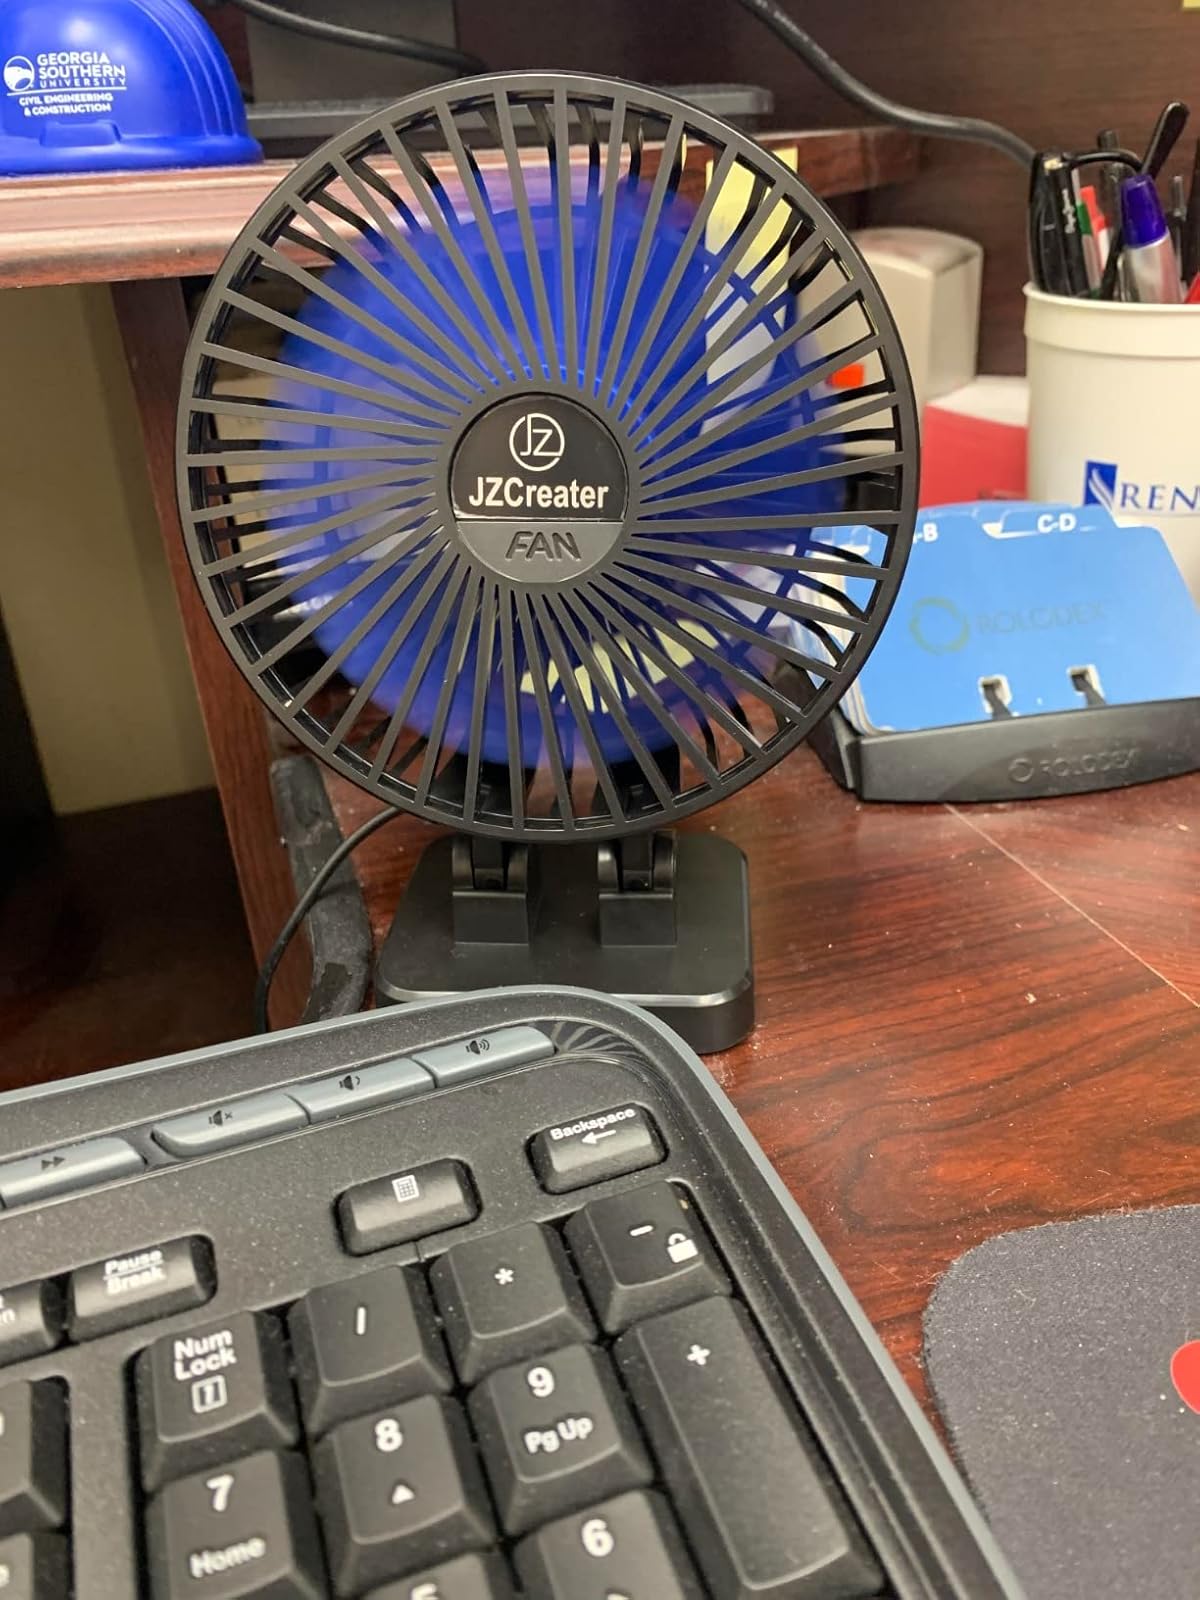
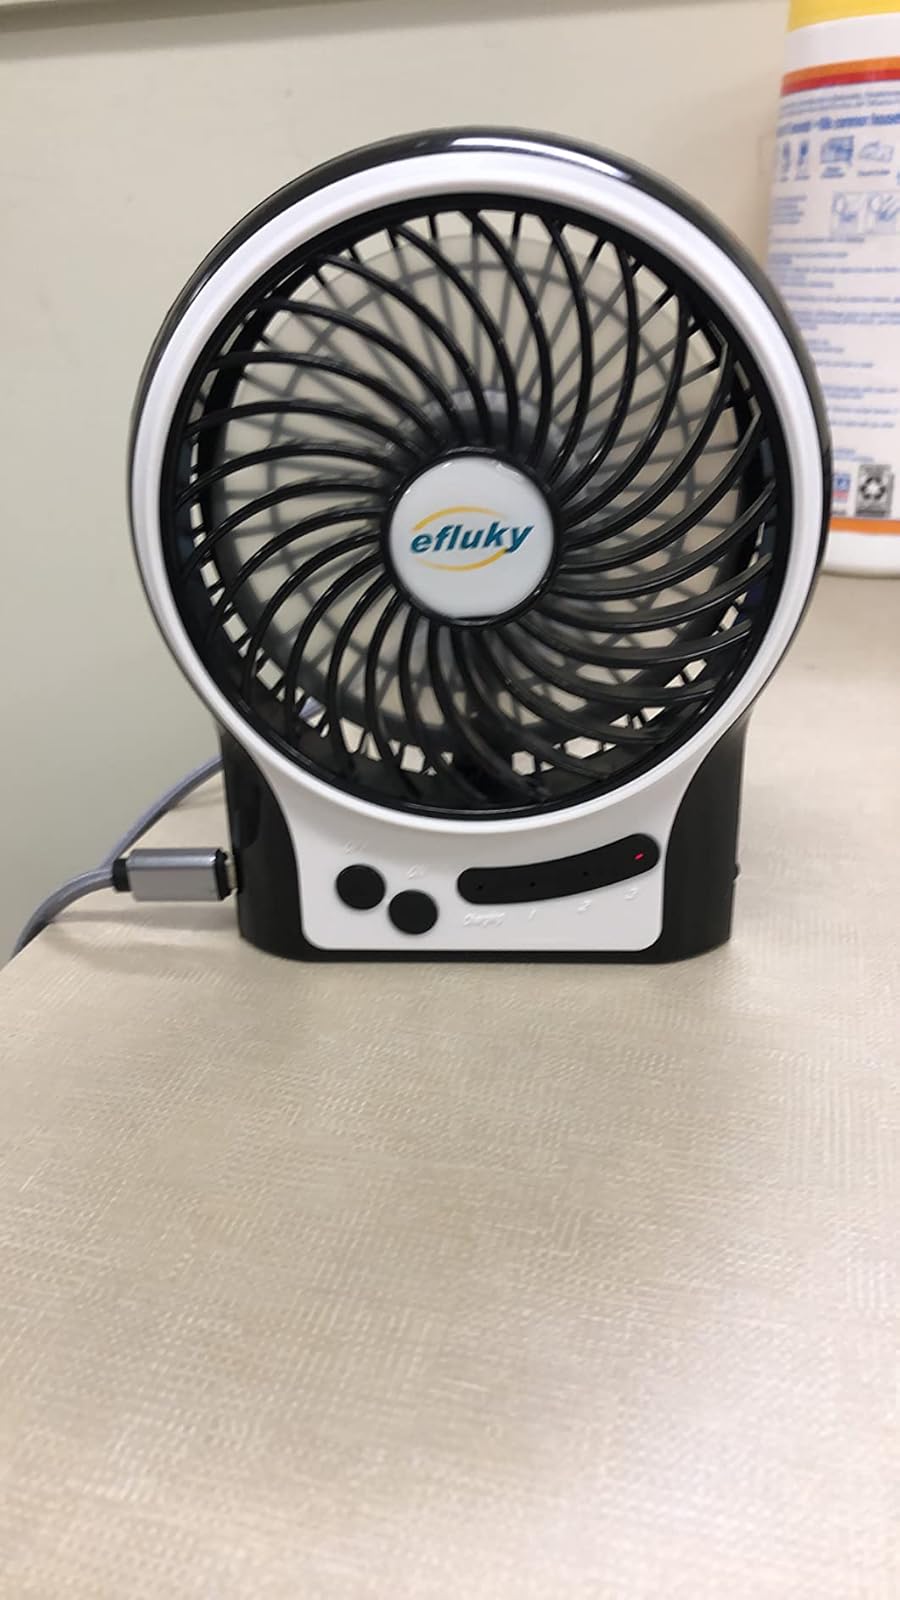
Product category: fan
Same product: no